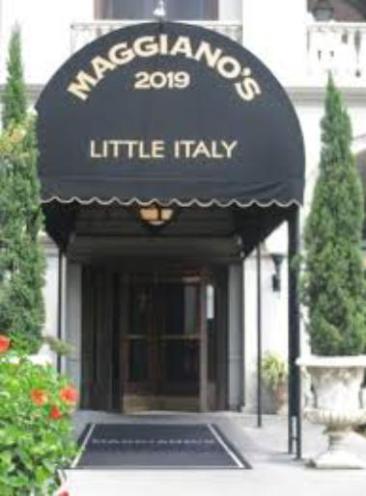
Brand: maggiano's little italy
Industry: Food